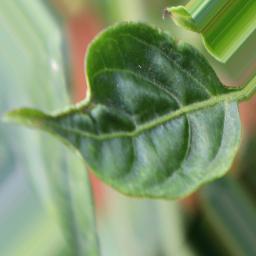
Label: mites_and_trips